Justin Huber

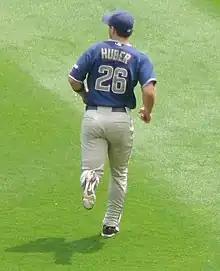
Huber with the Padres in 2008

On 26 March 2008, Huber was traded to the San Diego Padres for a player to be named later. He hit his first career home run on 20 April 2008, against Randy Johnson of the Arizona Diamondbacks. He became a free agent at the end of the season.